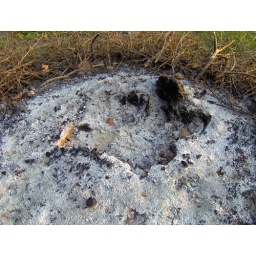
A hedge tree once occupied this hole in the ground